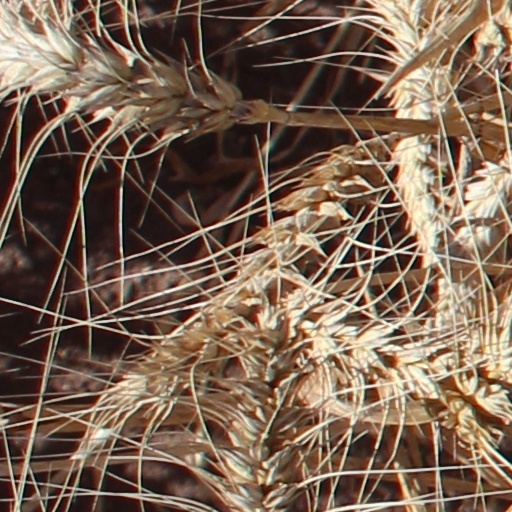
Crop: wheat